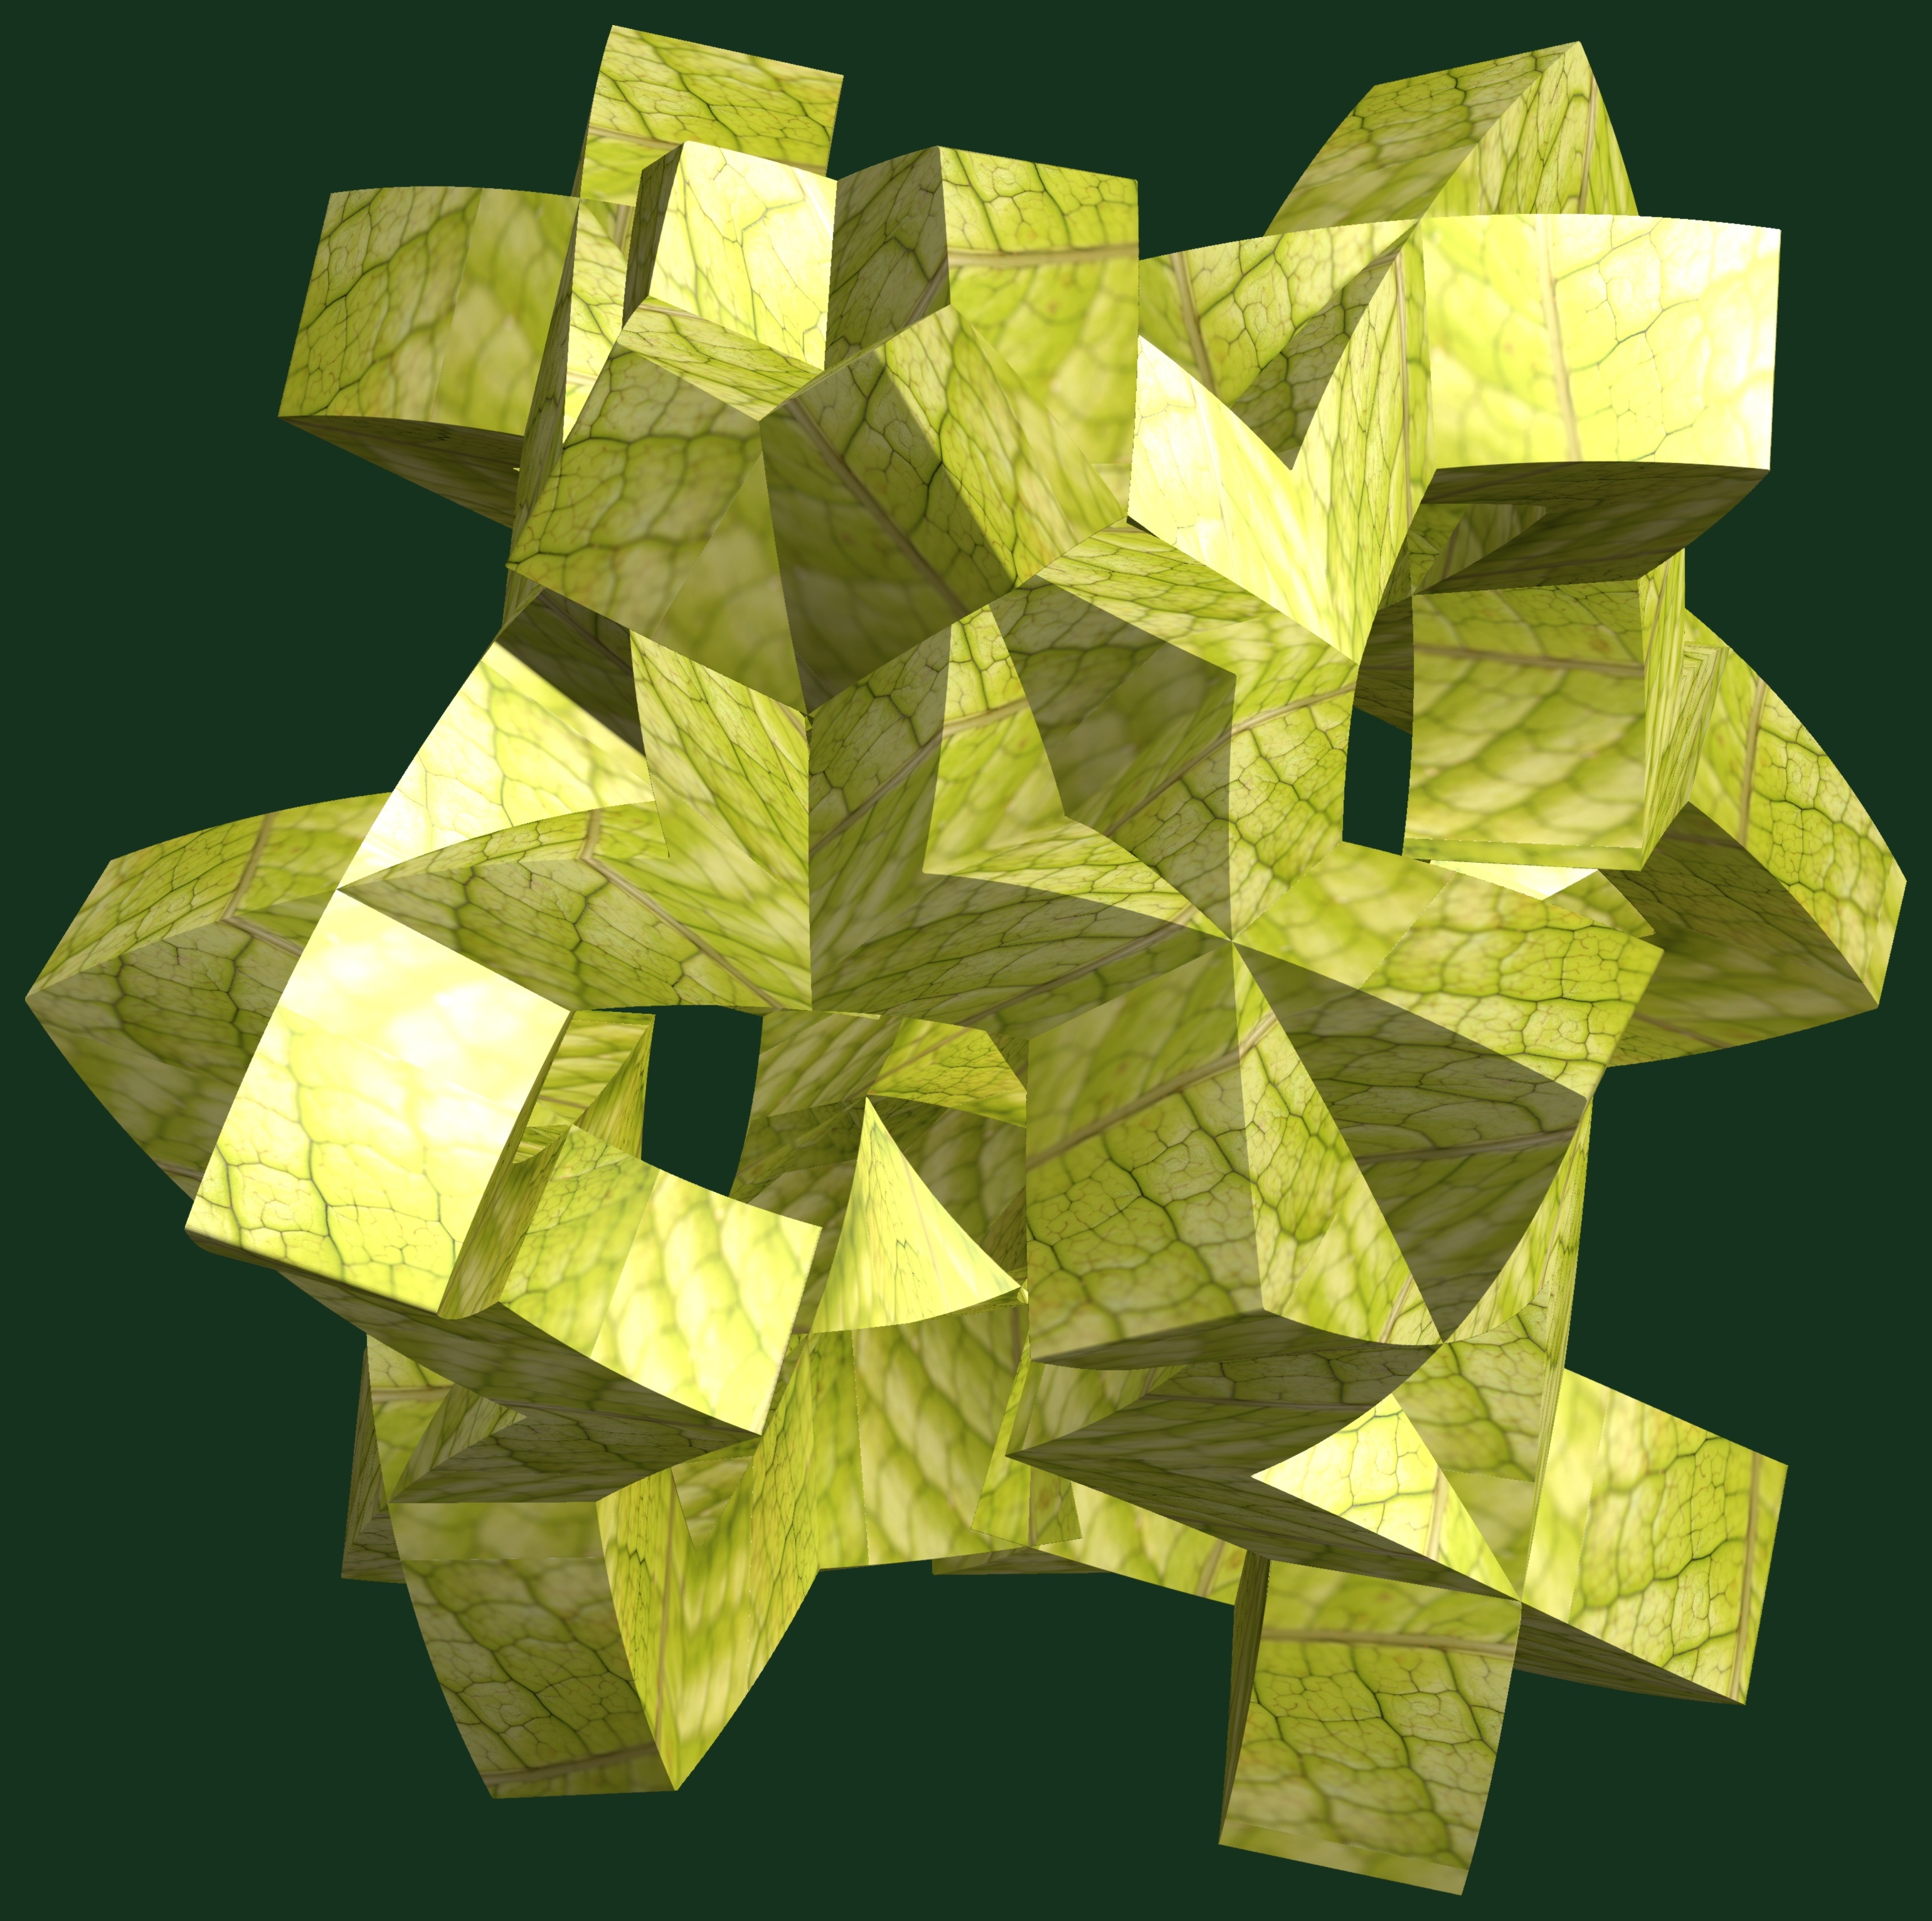
abstract, structure, texture, leaf, flower, pattern, green, geometry, yellow, paper, sculpture, art, illustration, design, symmetry, 3d, graphic, shape, torus, mathematica, cg, parametricplot3d, code, program, algorithm, mapping, geometricsculpture, origami, art paper, origami paper